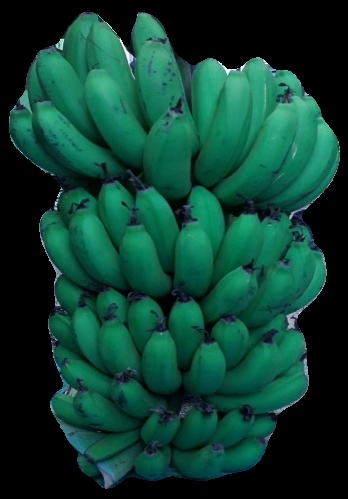
Variety: pachbale
Grade: grade2